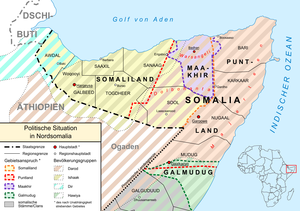
Le Pount, souvent dénommé Puntland, est une région autonome du nord-est de la Somalie créée en 1998. À la différence du Somaliland voisin, le Pount ne revendique pas l'indépendance vis-à-vis de la Somalie.
Le Maakhir, en forme longue l'État Maakhir de la Somalie, est une région autonome de Somalie dans une zone disputée entre le Somaliland et le Pount.